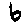
Label: 6